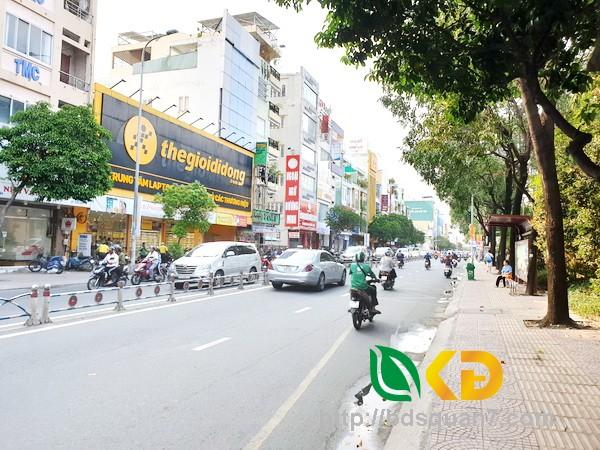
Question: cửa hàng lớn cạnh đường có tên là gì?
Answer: của hàng có tên là thegioididong